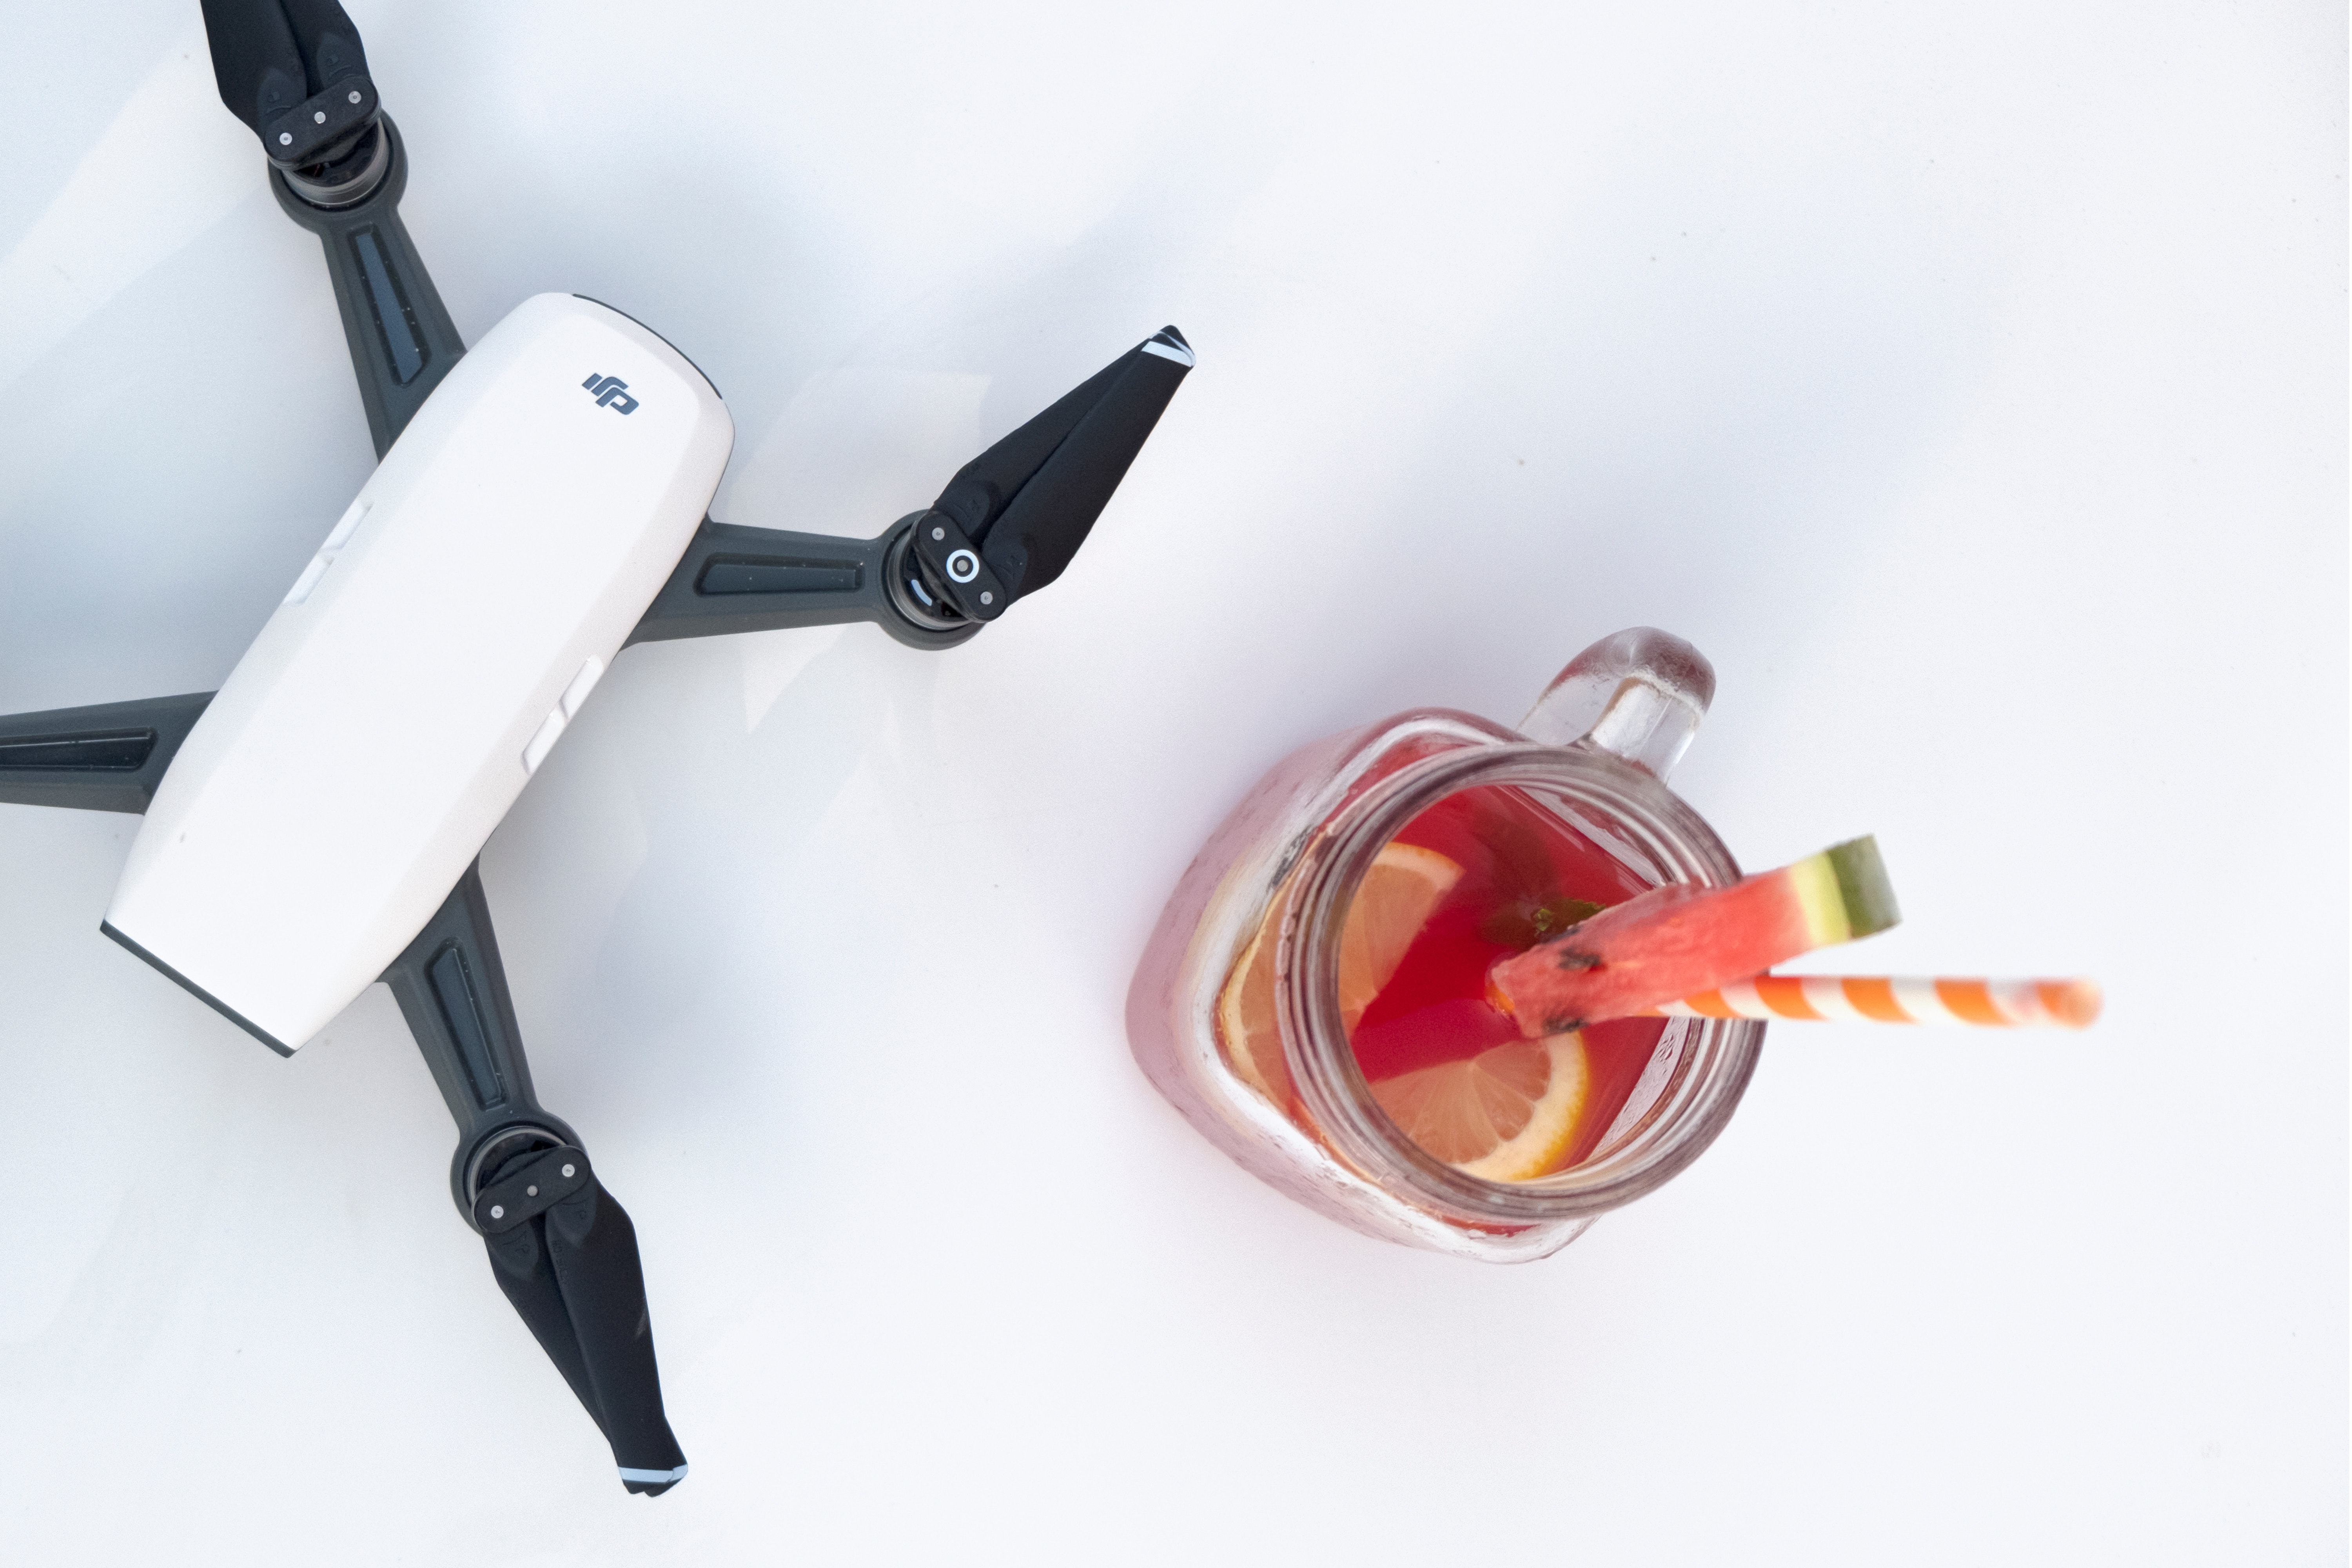
beverage, camera, drink, drone, drone cam, refreshment